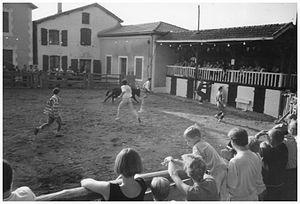
Arènes de Baigts / piste clôturée avec des barrières en bois construites au début du XXe siècle.
Les Landais sont les habitants du département des Landes, ce sont aussi les habitants des Landes de Gascogne. Historiquement, ces deux groupes d'habitants représentent une partie des Gascons.
Baigts est une commune française située en Chalosse dans le département des Landes, en région Nouvelle-Aquitaine.